Osmia (journal)

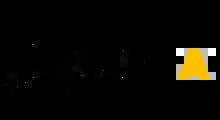
"Osmia" logo

Osmia (ISSN 2727-3806) is a scientific journal published in English and French about Hymenoptera research, launched in 2007. It is published by the Observatoire des Abeilles [Observatory of Bees], a French and Belgian society about knowledge and protection of wild bees. The items are peer-reviewed and available online, in open access, under a free licence CC BY 4.0.